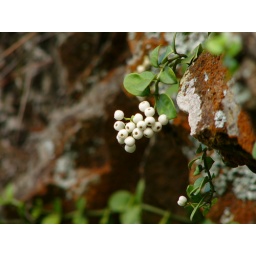
fruit in mountain